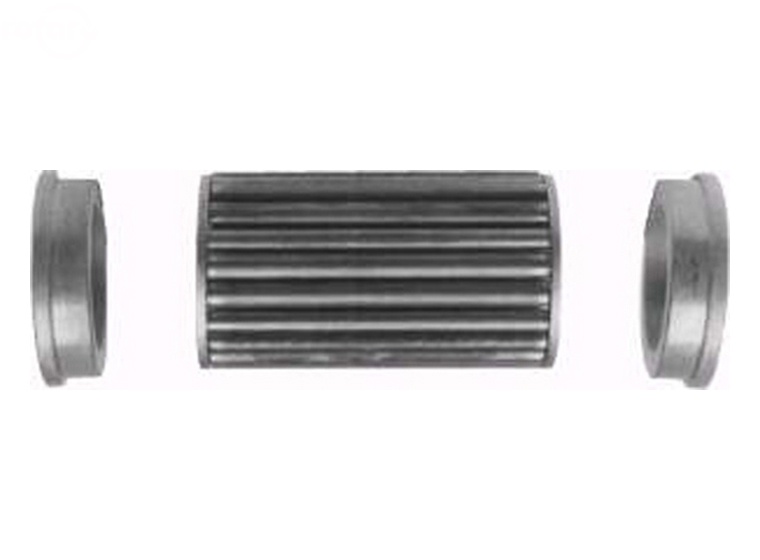
Rotary 8433 Roller Cage Bearing with Retainer Bushings replaces Dixon 8179
Roller Cage Bearing with Retainer Bushings replaces Dixon 8179. Fits 42" & 50" Cut Deck ZTR with single arm Caster Wheel. Fits Dixon Wheel 8178. Replaces: DIXON INDUSTRIES 8179 DIXON INDUSTRIES 539116801 Dimensions: ID: 1" OD: 1-3/8" HEIGHT: 3-3/16" CASE QTY: 30 PALLET QTY: 100
Brand: ROTARY
Category: Home & Garden > Lawn & Garden > Outdoor Power Equipment Accessories > Lawn Mower Accessories > Brush Mower Attachments